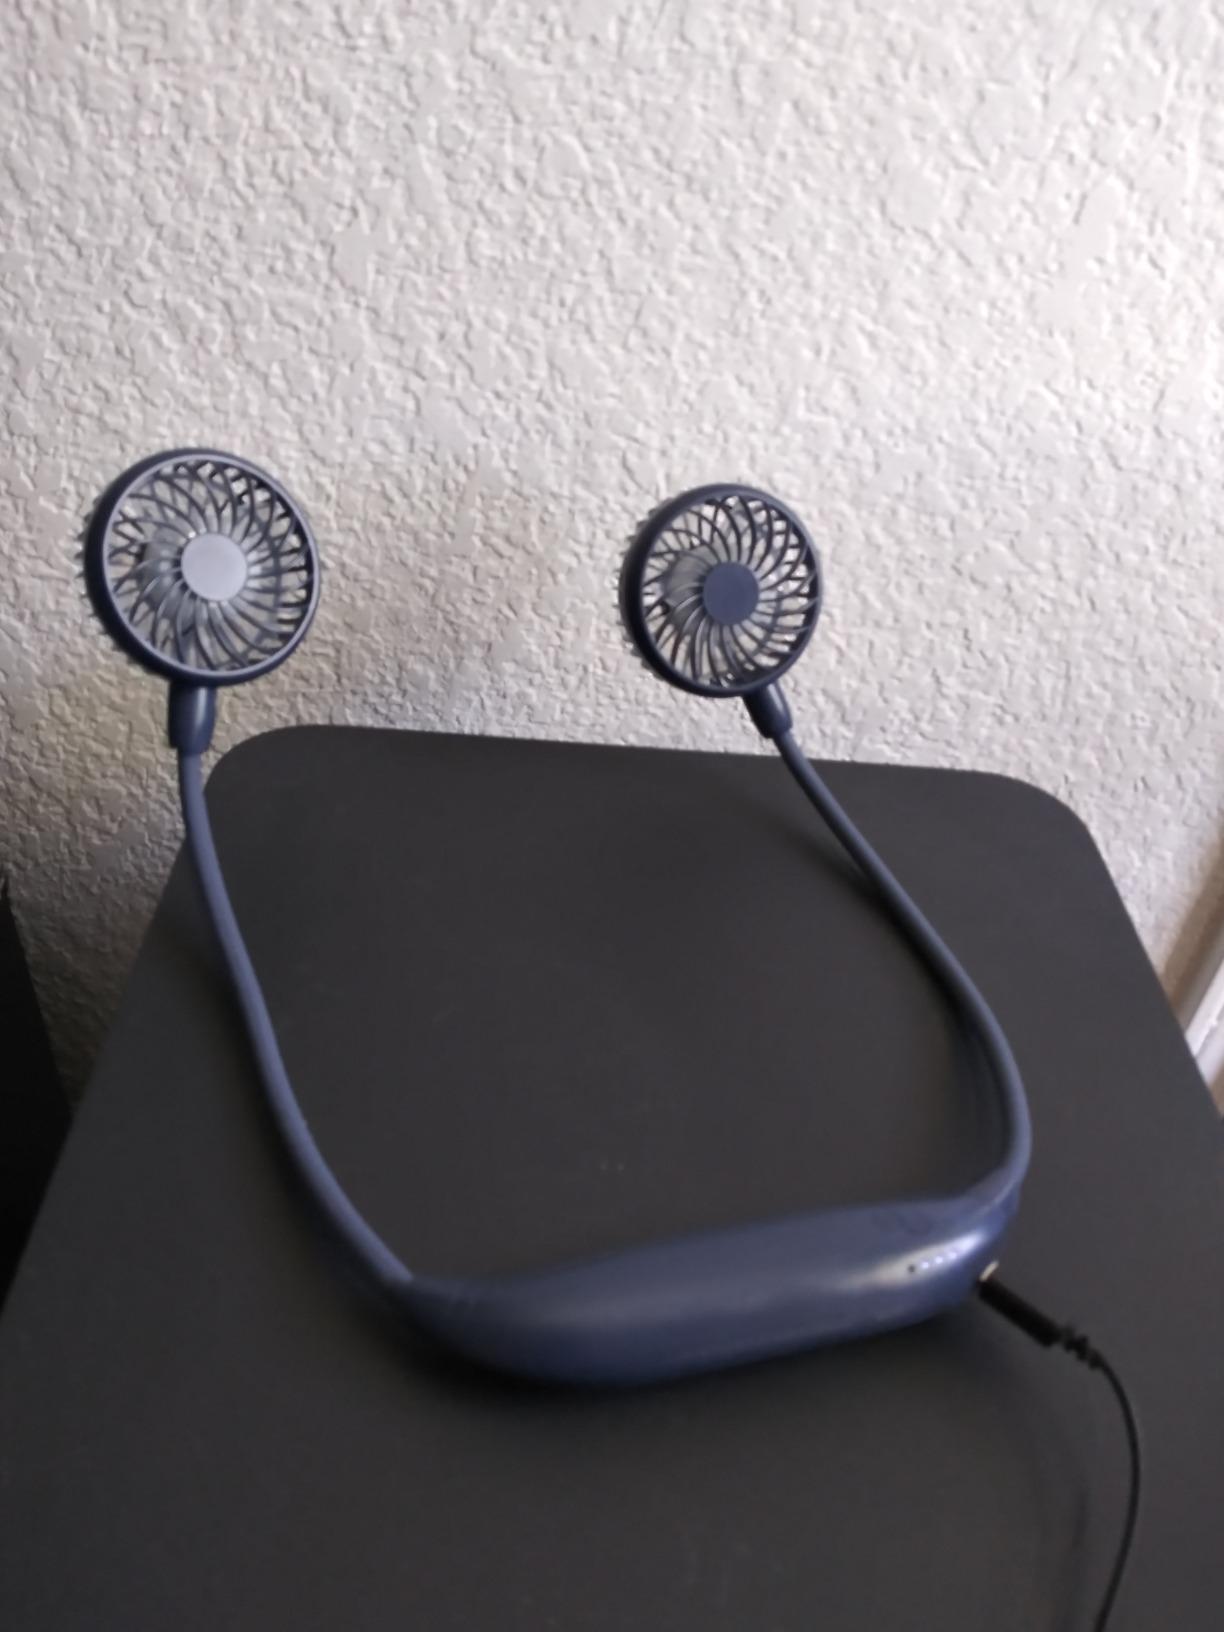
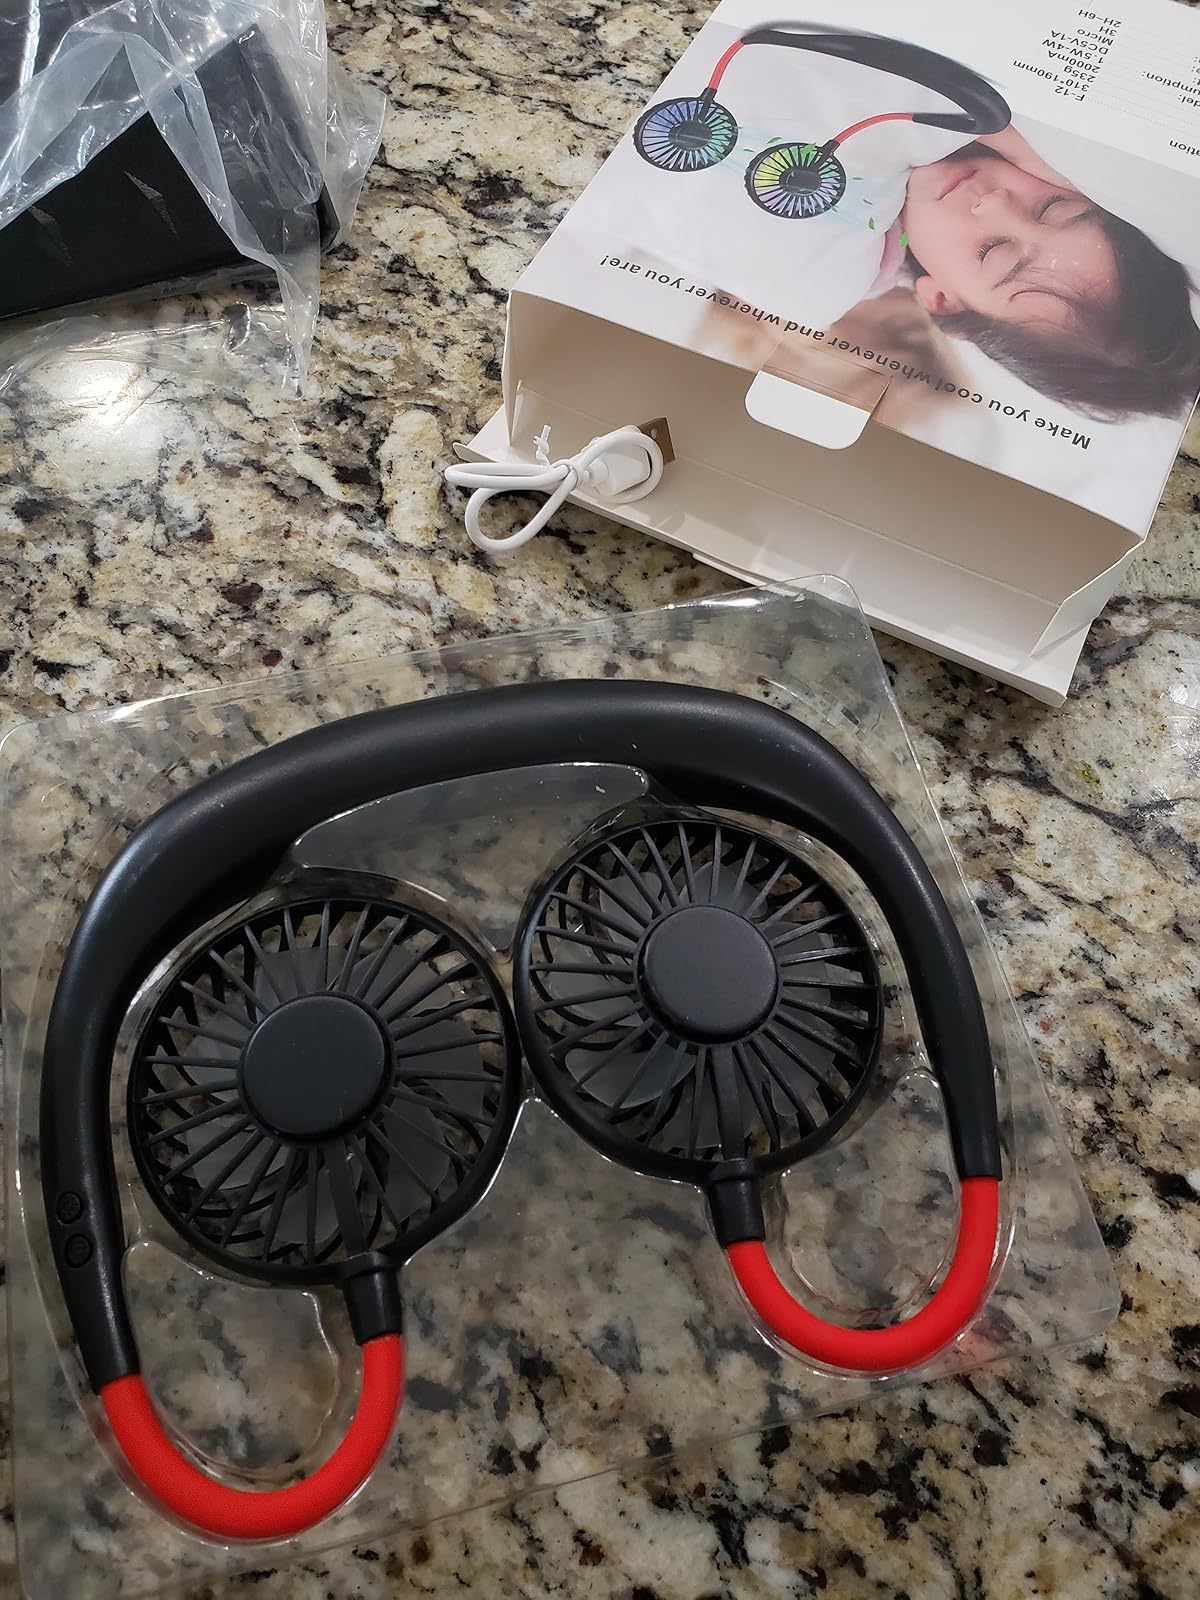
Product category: fan
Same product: no